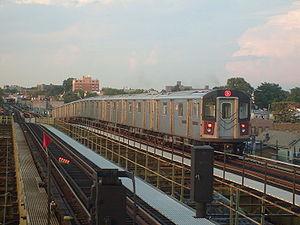
Le matériel roulant du métro de New York désigne l'ensemble des véhicules, moteurs ou remorqués qui sont utilisés sur le réseau métropolitain de la ville de New York. Étant donné la taille du réseau, qui comporte 375 km de lignes, ce qui représente environ 1 050 km de voies commercialement exploitées, et environ 1 350 km de rails au total, le métro de New York possède la plus grande flotte de rames de métro au monde. En date de janvier 2012, elle se composait de 6 293 voitures sur la liste de la New York City Transit Authority, une filiale de la Metropolitan Transportation Authority chargée entre autres d'opérer et entretenir le métro.